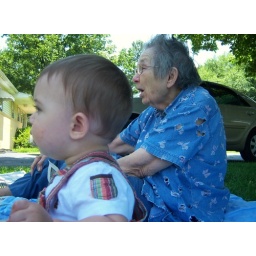
sitting on a blanket in the front yard after planting flowers and enjoying an ice cream sandwich